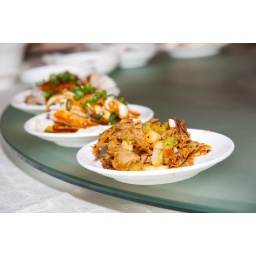
Cold Chinese style starter dish in small white plate on restaurant glass table